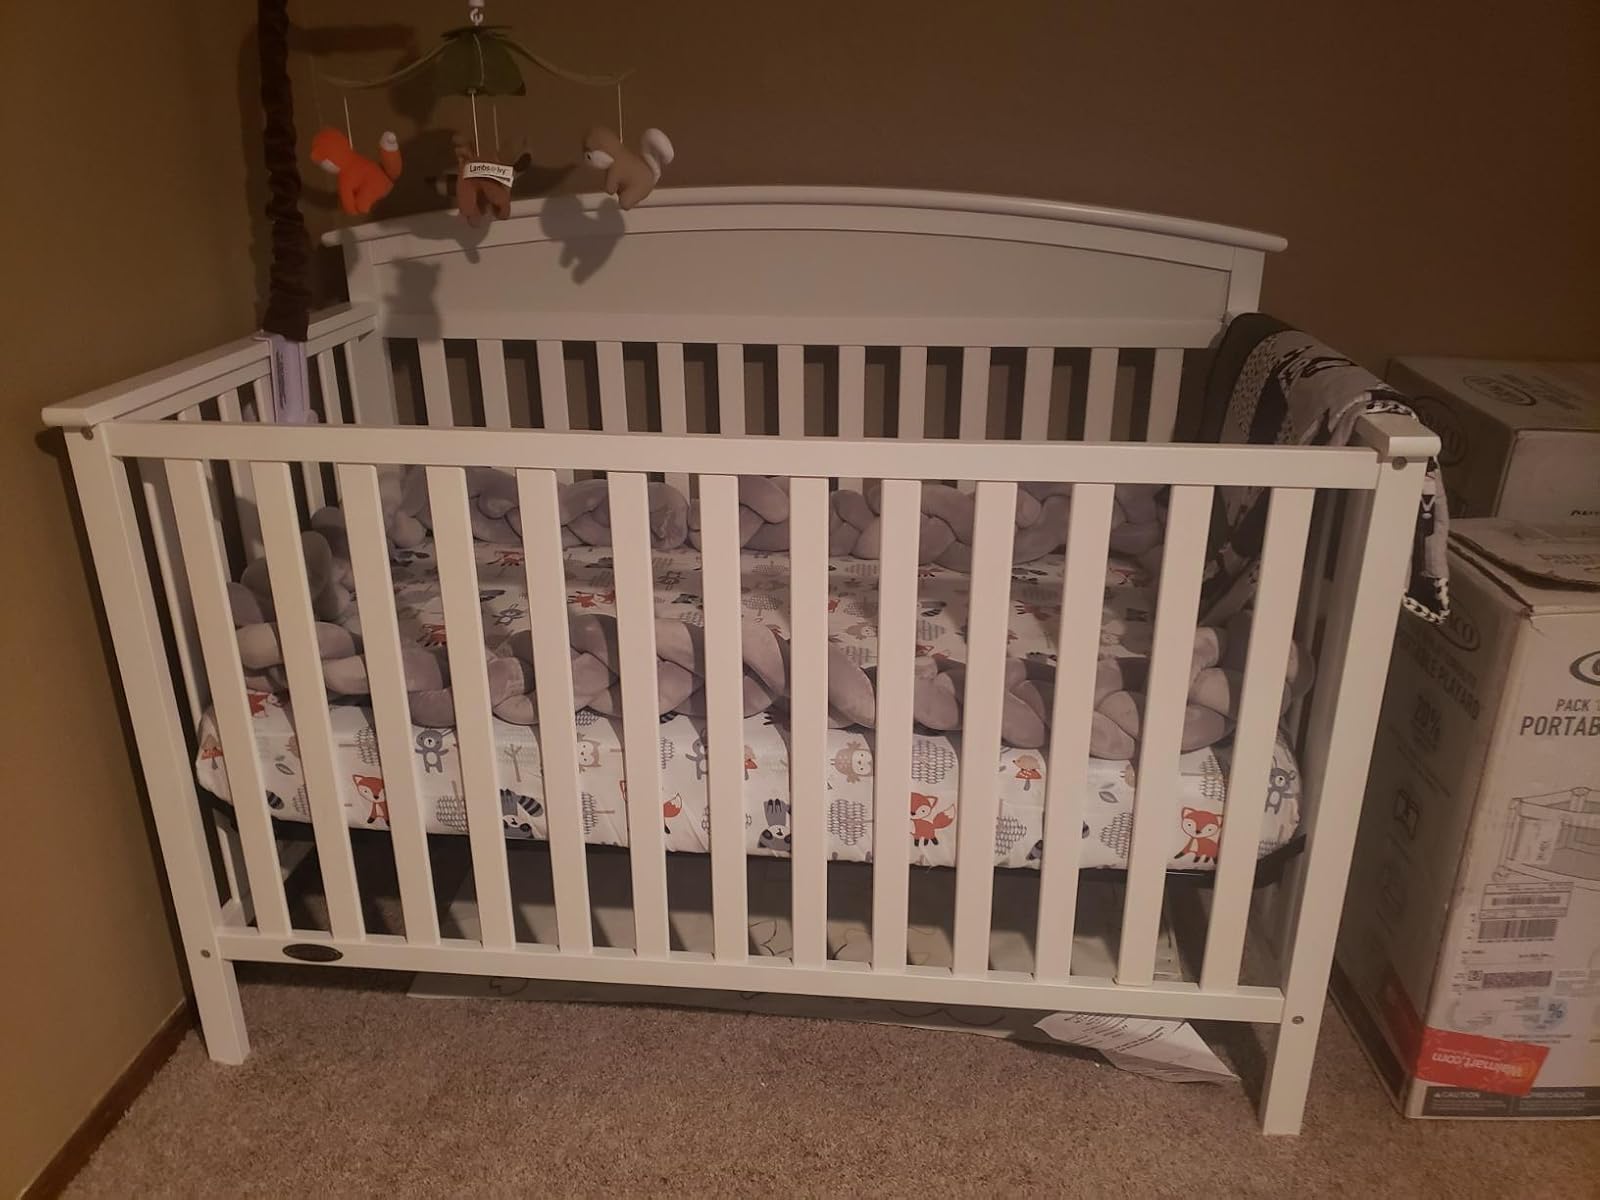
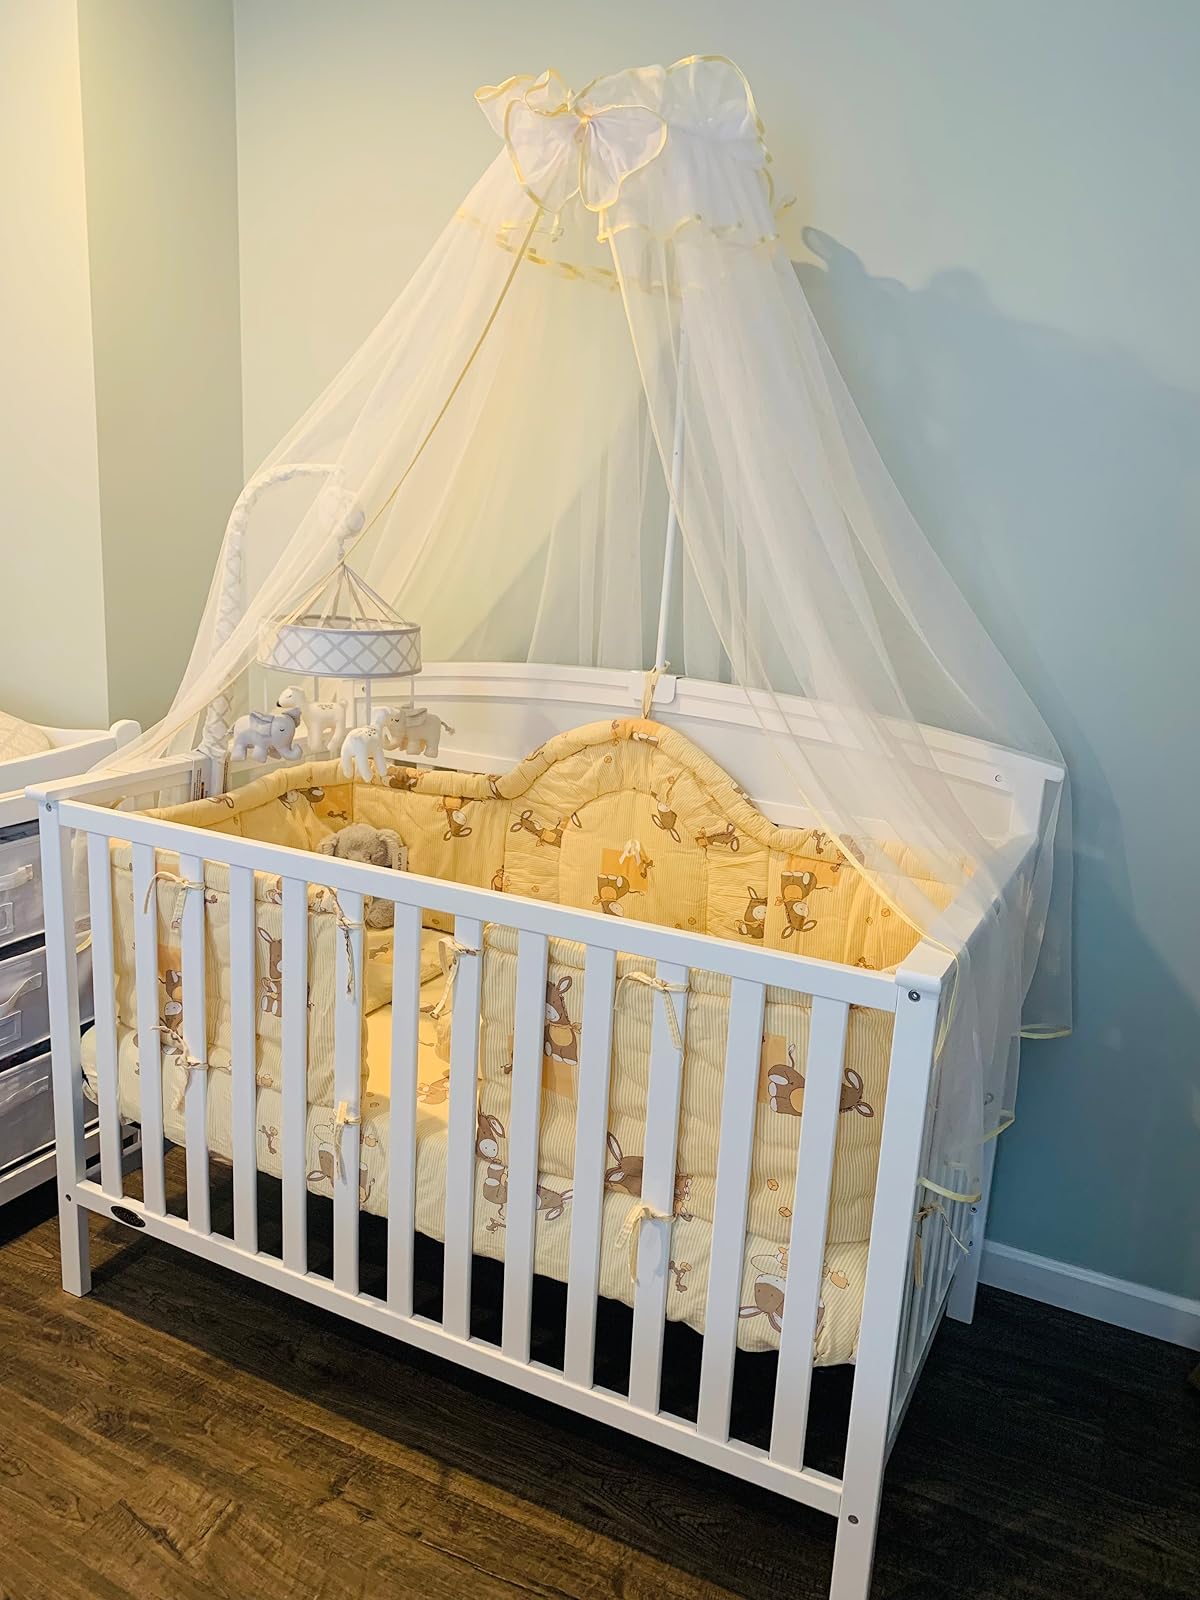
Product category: products_crib
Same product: yes